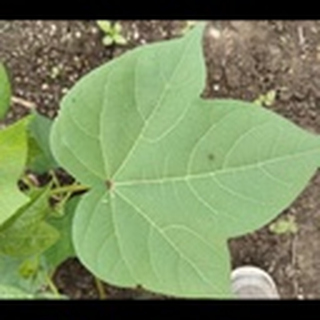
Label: healthy_cotton